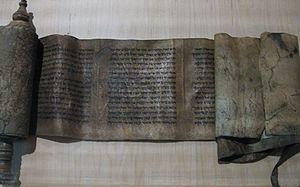
Le livre ou rouleau d’Esther est le vingt-et-unième livre de la Bible hébraïque. Il fait partie des Ketouvim selon la tradition juive et des Livres historiques de l’Ancien Testament selon la tradition chrétienne.